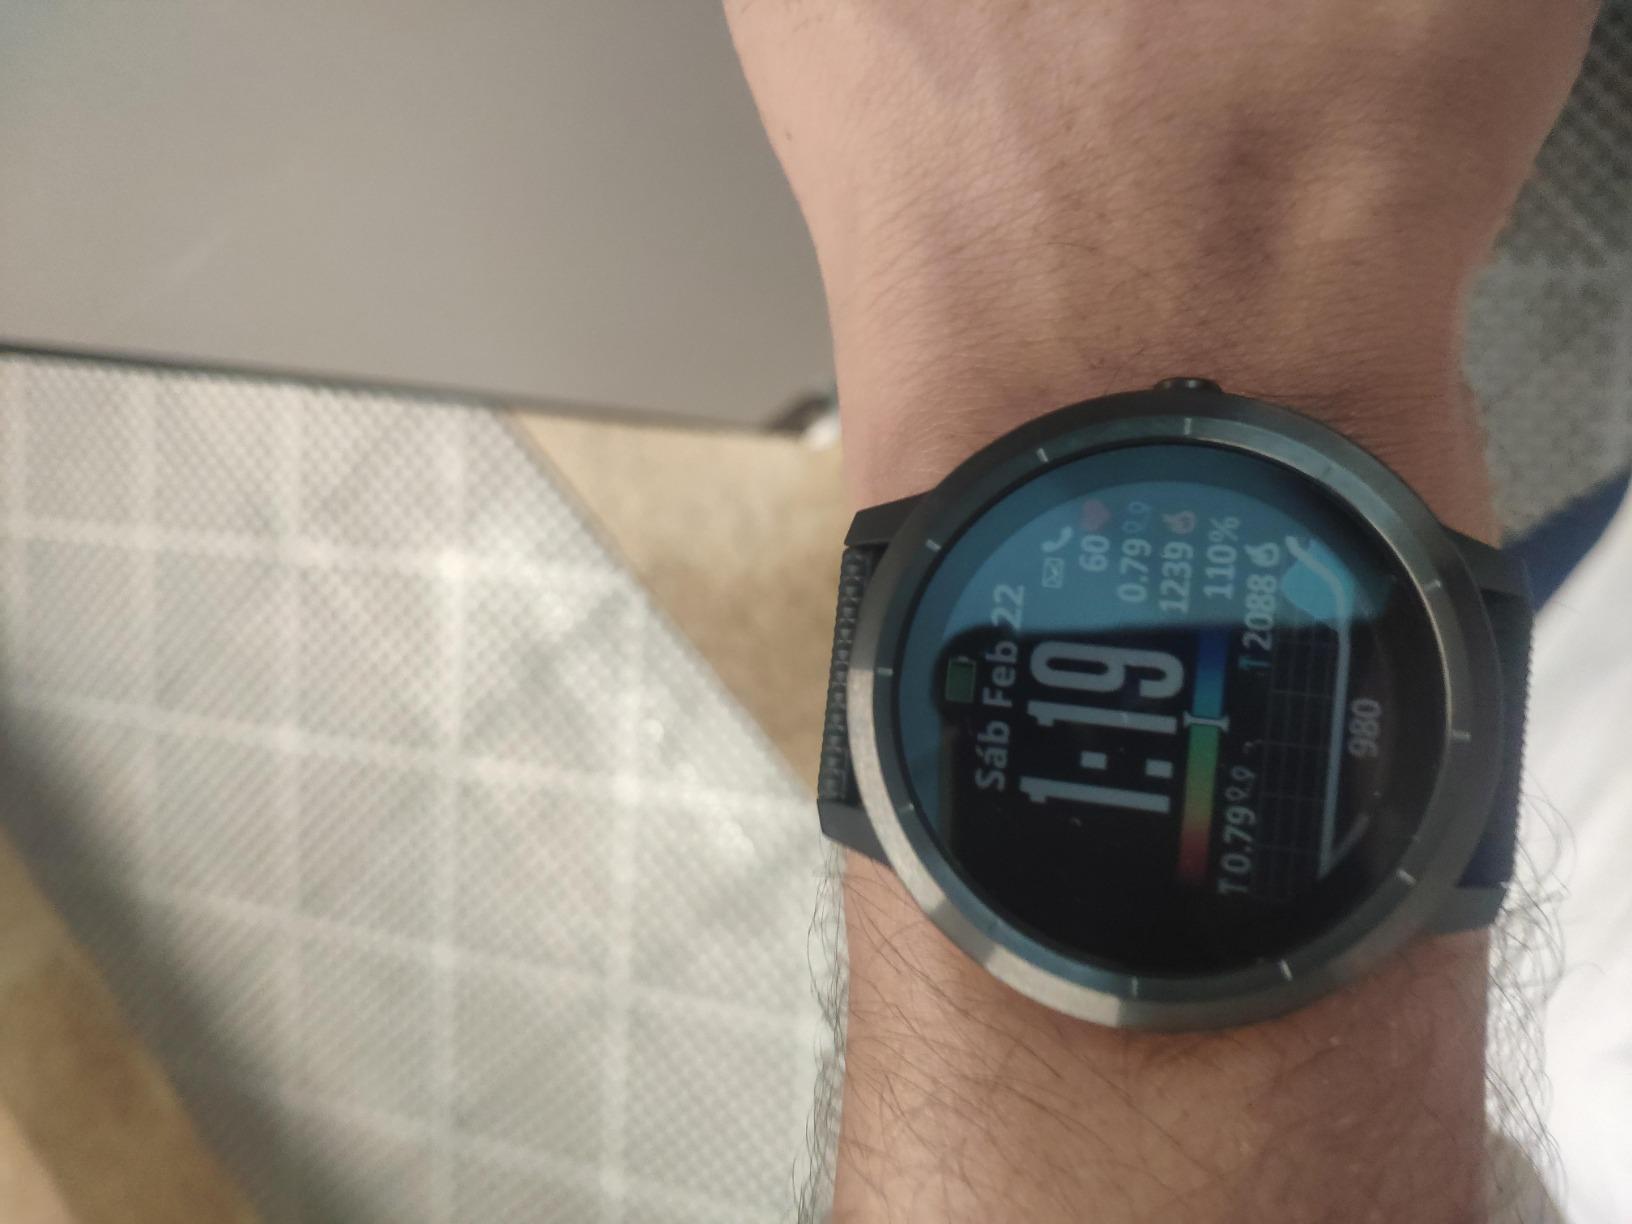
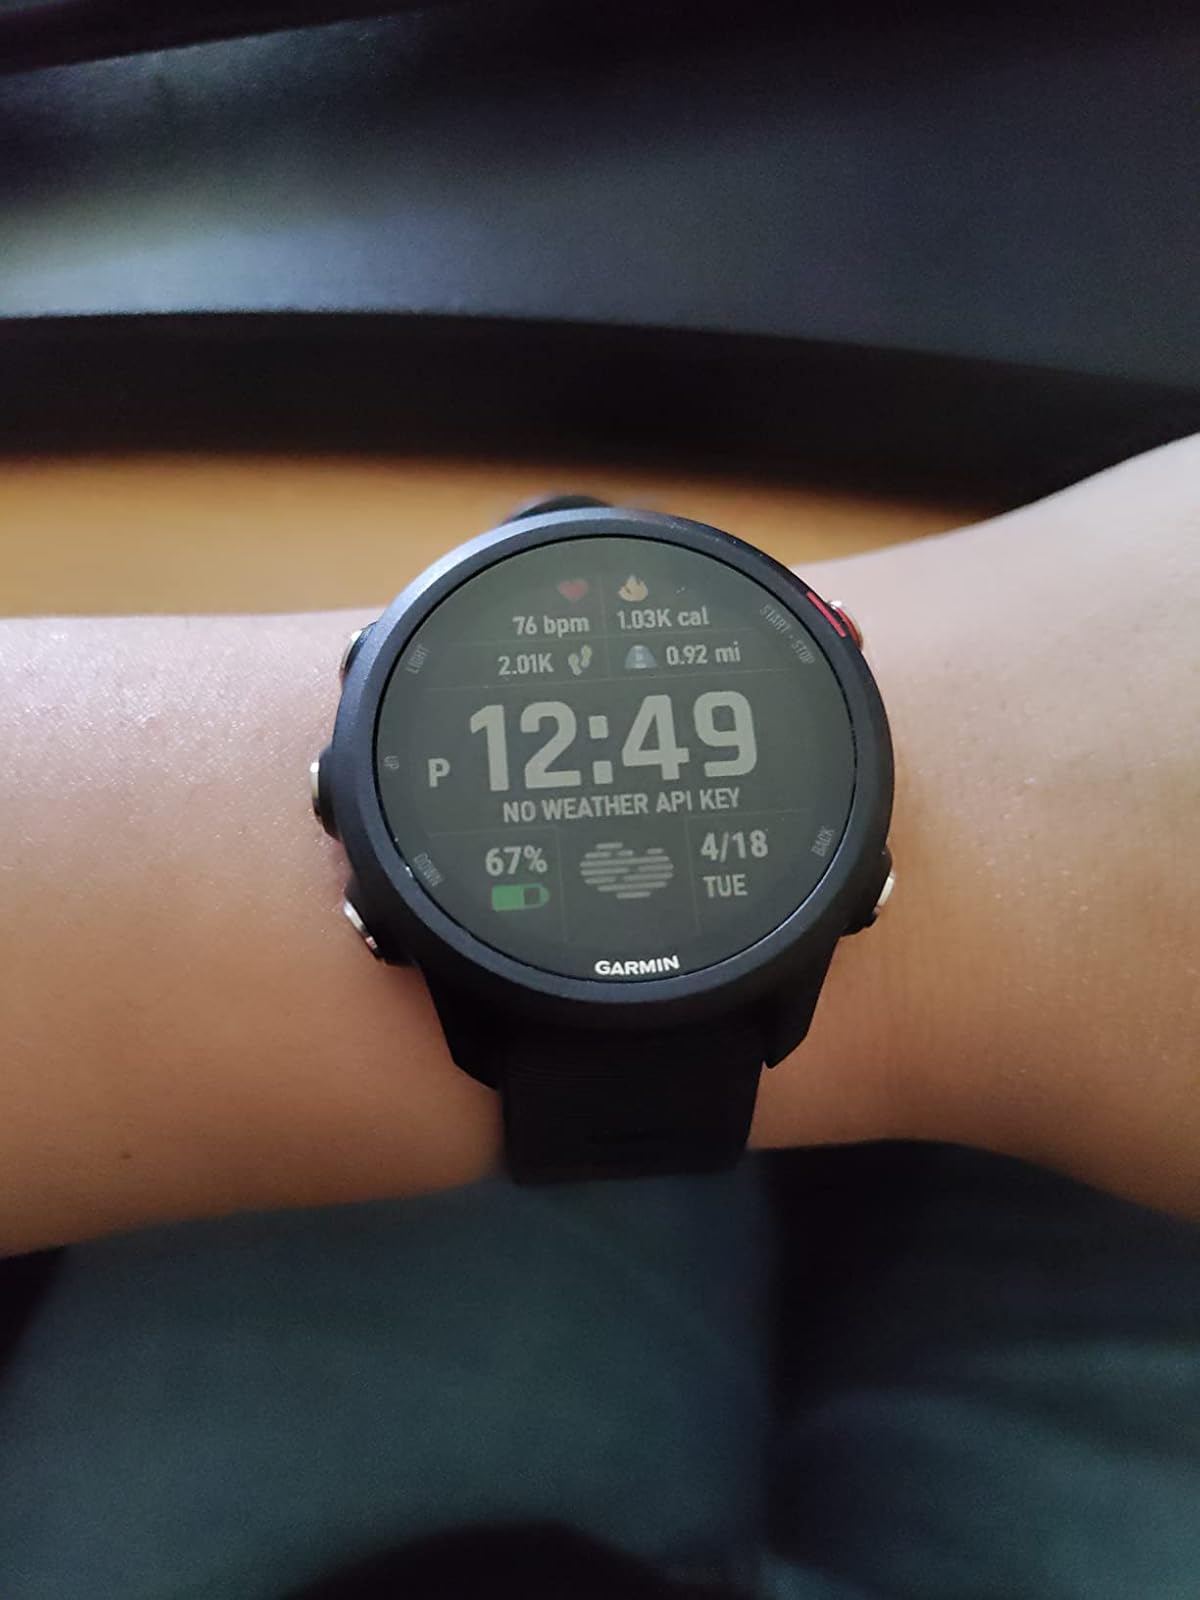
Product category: smartwatch
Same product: no